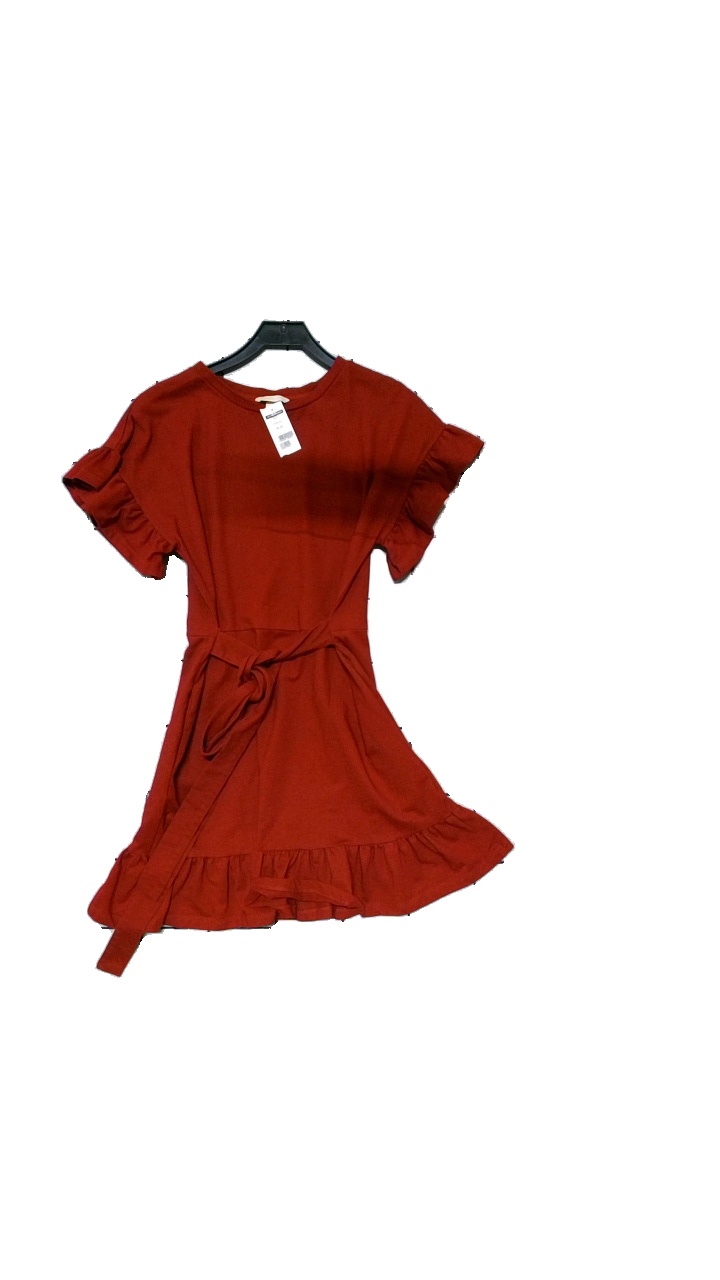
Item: Dress (Ladies)
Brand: H&m
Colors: Red
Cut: Regular
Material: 86% cotton, 12% polyester, 2% elastane
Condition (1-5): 4
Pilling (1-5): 3
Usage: Reuse
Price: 50-100